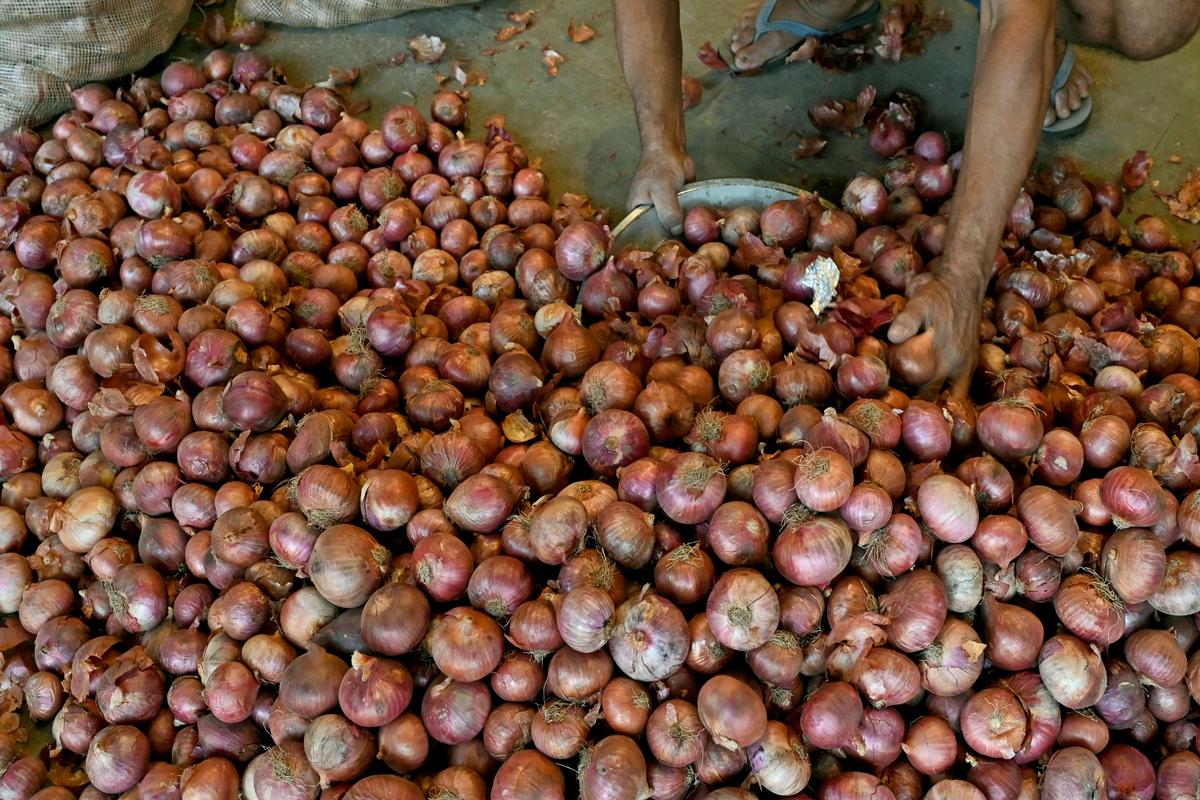
Huu ni mfumo wa kilimo cha haidroponiki, unaweza kuona mabomba meupe yaliyopangwa kwa utaratibu juu ya fremu imara ya chuma.
Ndani ya mabomba haya,  kuna mimea midogo, michanga inayoanza kukuwa.
Mfumo huu wa haidroponiki unaonekana kuwa ndani ya chumba au eneo lililofunikwa.
Kwa jumla hii ni njia bunifu ya kilimo ambayo haitumii udongo, badala yake mimea hupata mahitaji yake ya lishe moja kwa moja kutoka kwa maji.